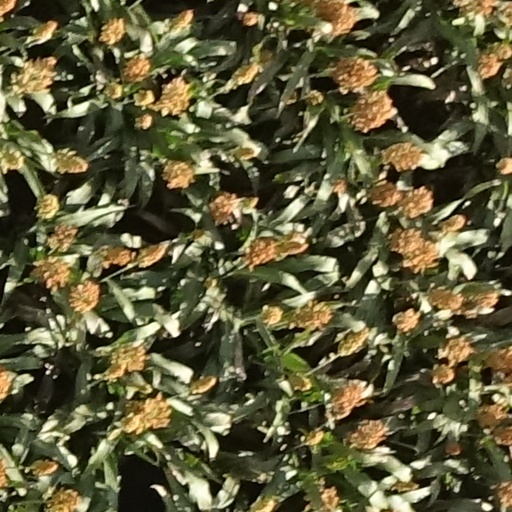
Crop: sorghum